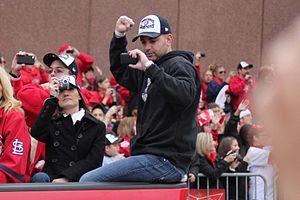
Marc Walter Rzepczynski est un lanceur de relève gaucher des Mariners de Seattle de la Ligue majeure de baseball.